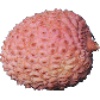
Label: Lychee 1